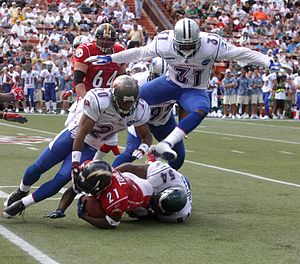
USA / Kultur / Sport
Pro Bowl 2006. Amerikansk fodbold er den mest populære tilskuersport i USA.[357]
Amerikas Forenede Stater, på dansk normalt omtalt som USA, er en demokratisk forbundsrepublik, der består af 50 delstater, et føderalt distrikt og 14 territorier. De 48 af delstaterne og Washington DC ligger som et samlet landområde i det centrale Nordamerika, afgrænset på hver side af henholdsvis Atlanterhavet og Stillehavet og grænsende til Canada mod nord og Mexico mod syd. Delstaten Alaska ligger i det nordvestlige hjørne af Nordamerika med Canada mod øst og Rusland mod vest på den anden side af Beringstrædet, og midt i Stillehavet ligger delstaten Hawaii.